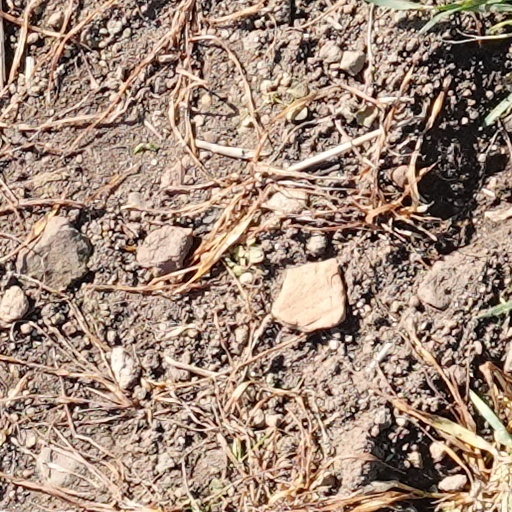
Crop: wheat